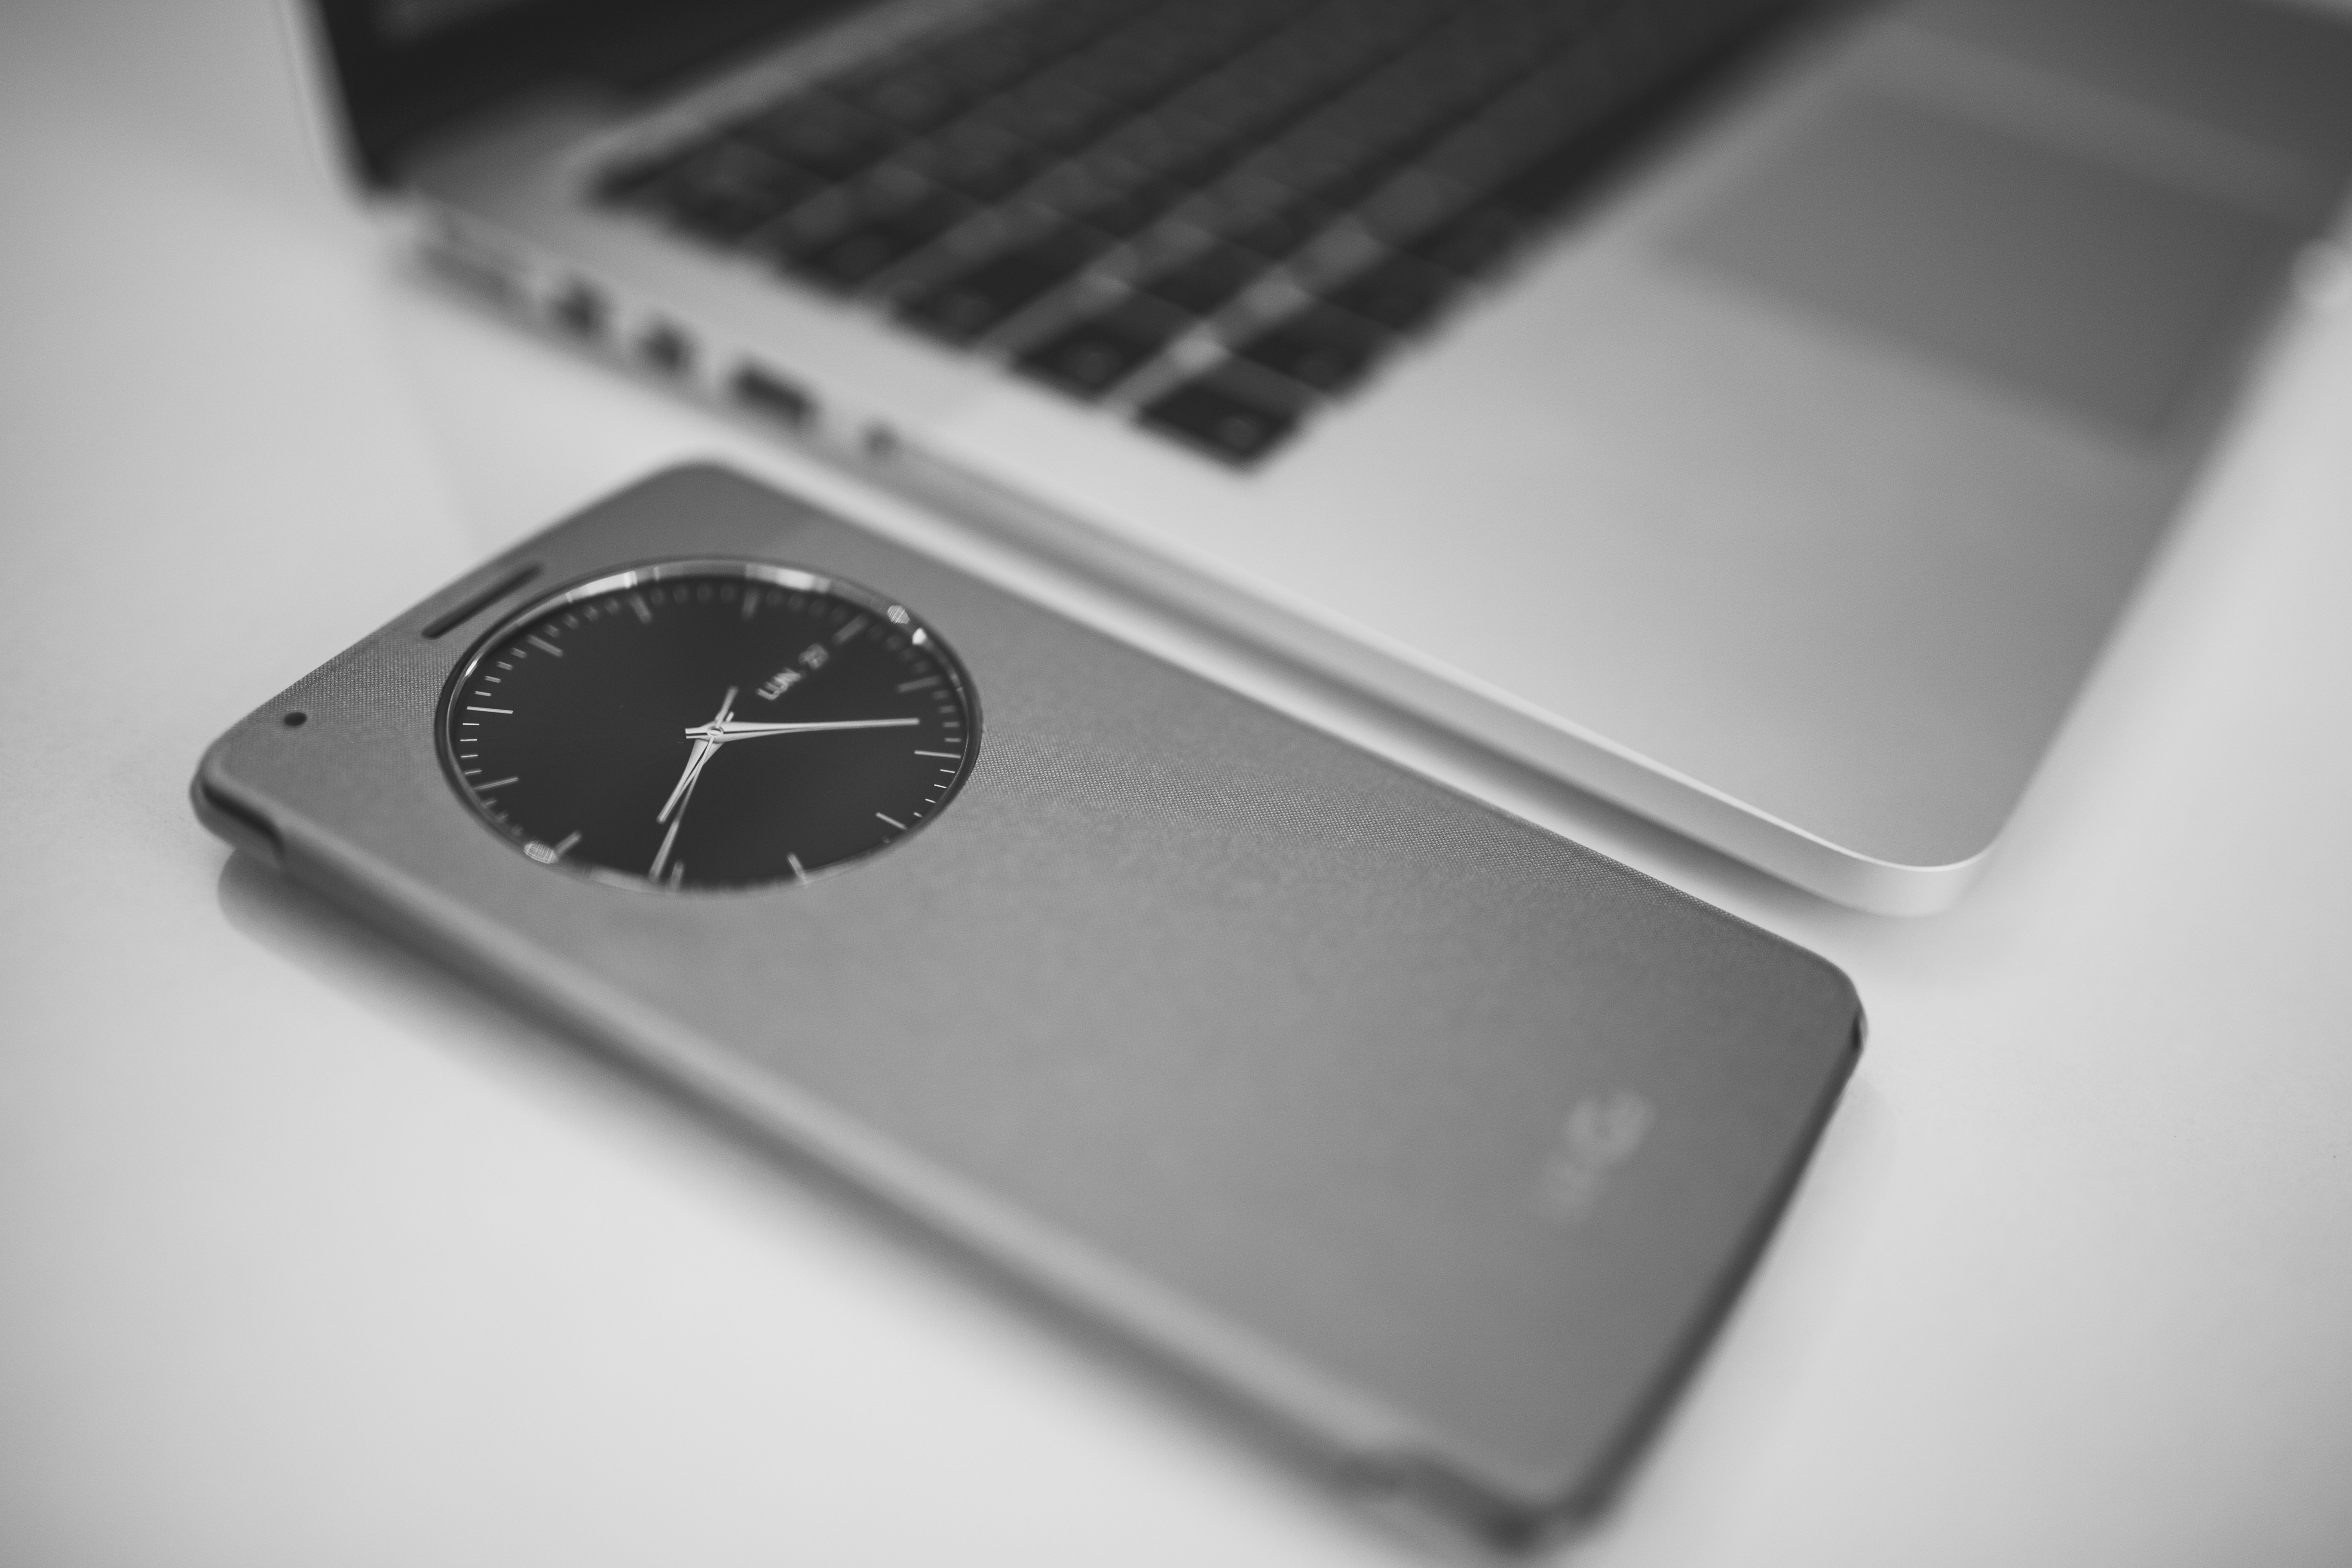
electronics, gadget, technology, electronic device, metal, portable media player